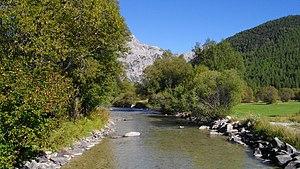
La Clarée à Névache (vue vers l'aval).
La Clarée est une rivière française, dans le département des Hautes-Alpes, en région Provence-Alpes-Côte d'Azur, affluent droit de la Durance, sous-affluent du Rhône.